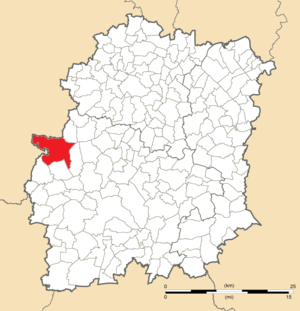
Carte de position de Dourdan en Essonne.
Dourdan est une commune française située à quarante-quatre kilomètres au sud-ouest de Paris dans le département de l’Essonne dans la région Île-de-France. Elle est le chef-lieu du canton de Dourdan, le siège de la communauté de communes Le Dourdannais en Hurepoix.